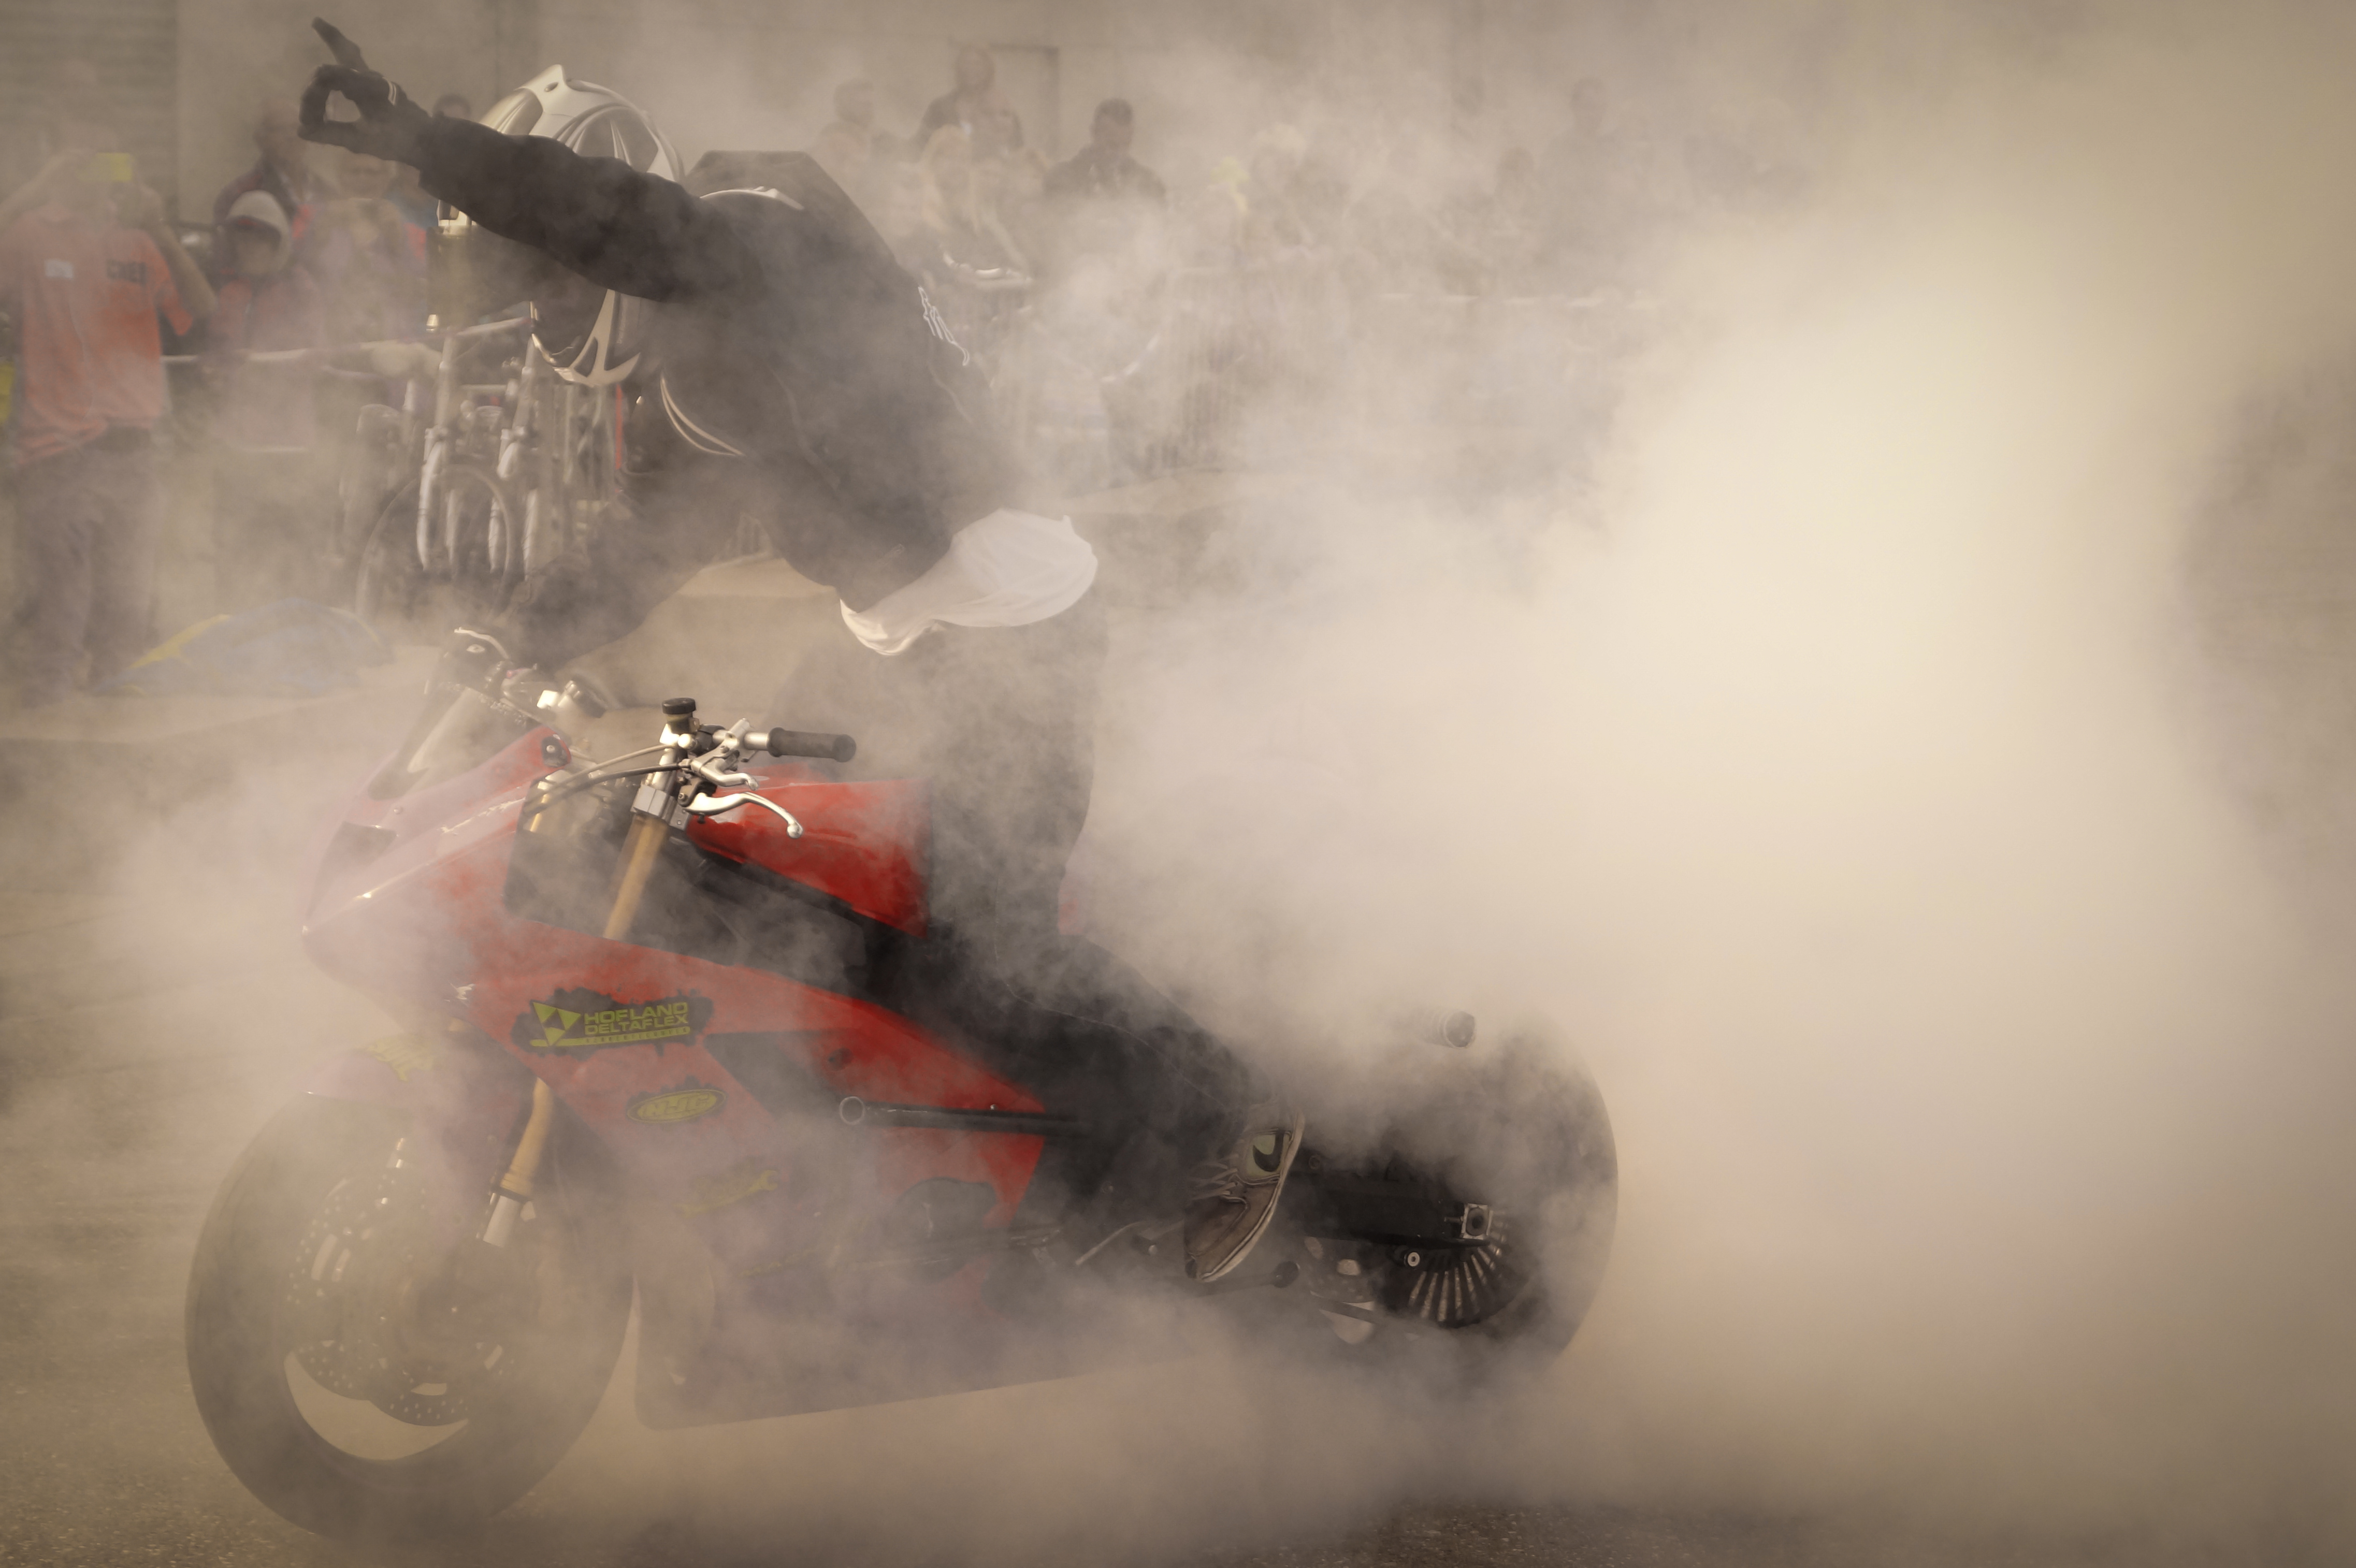
man, person, fog, sport, smoke, vehicle, motorcycle, fire, dust, motorbike, helmet, dangerous, stunt, screenshot, burnout, motor racing, atmospheric phenomenon, atmosphere of earth